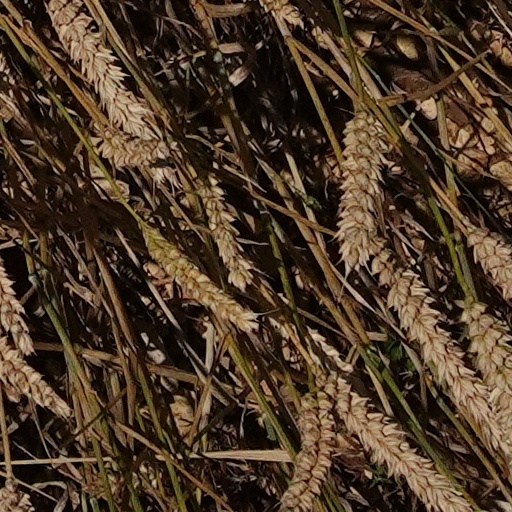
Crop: wheat